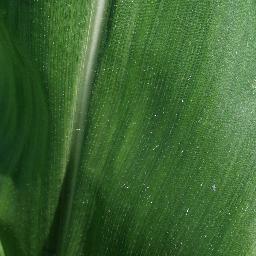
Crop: corn
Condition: (maize)_healthy